Historic roads and trails

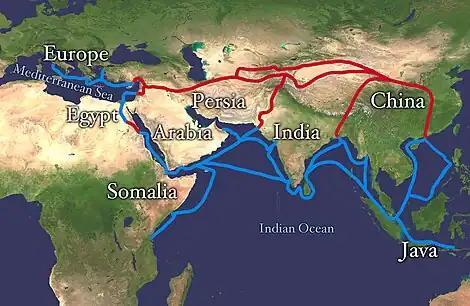
Silk Road. Both the land and sea routes

The Silk Road was a major trade route between China and India, Europe, and Arabia. It derives its name from the lucrative trade in silk carried out along its length, beginning in the Han dynasty (207 BCE–220 CE). The Han dynasty expanded the Central Asian section of the trade routes around 114 BCE through the missions and explorations of the Chinese imperial envoy Zhang Qian. The Chinese took great interest in the safety of their trade products and extended the Great Wall of China to ensure the protection of the trade route.